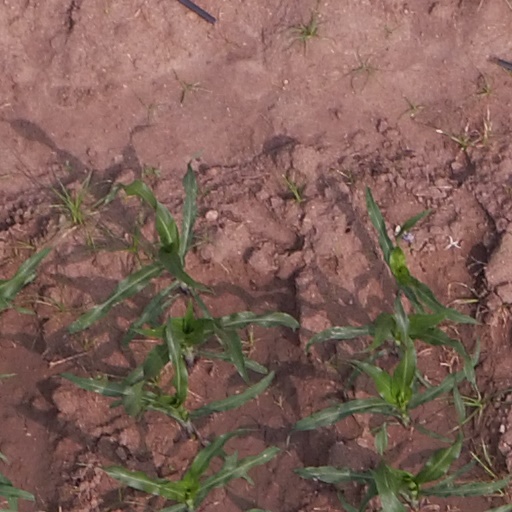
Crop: maize; corn